Wilmington Oil Field

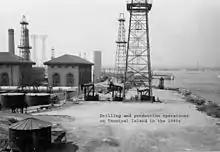
Terminal Island drilling and production operations in the 1940s.

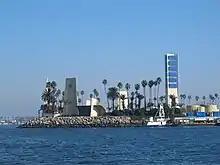
THUMS oil island White, 2010

The Wilmington Oil Field is a prolific petroleum field in Los Angeles County in southern California in the United States. Discovered in 1932, it is the third largest oil field in the United States in terms of cumulative oil production. The field runs roughly southeast to northwest through the Los Angeles Basin, stretching from the middle of San Pedro Bay through Long Beach and east of the Palos Verdes Peninsula. The field originally contained approximately of reserves. In 2013, the USGS estimated future potential production from the combined Wilmington-Belmont oilfield could be around .